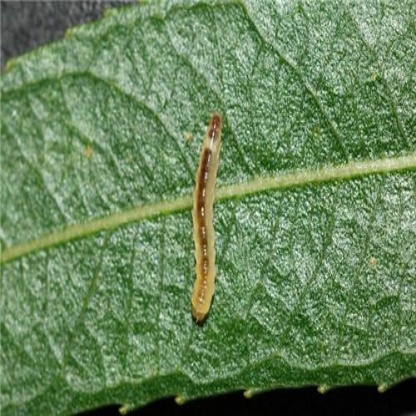
Nhãn: Sâu cuốn lá lớn ( Rice skipper)